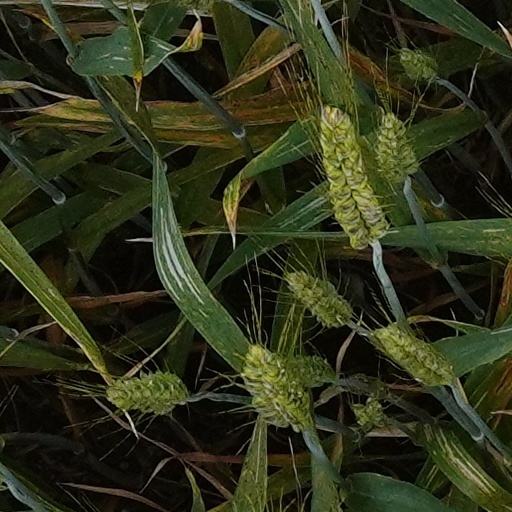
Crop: wheat